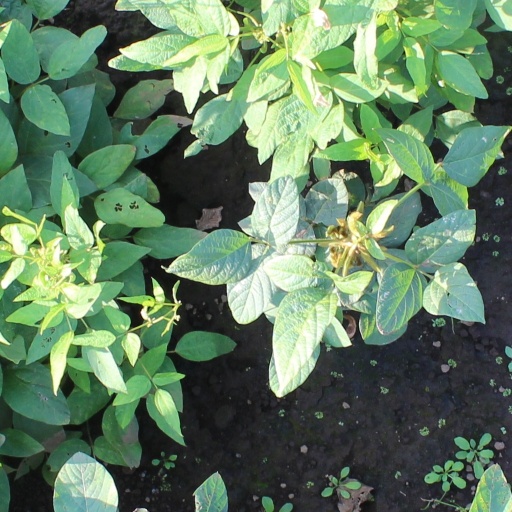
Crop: soybean